Chroniosaurus

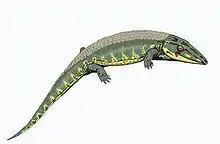
Restoration of "C. dongusensis"

Chroniosaurus is an extinct genus of chroniosuchid stegocephalian, often considered a reptiliomorph but possibly a stem-tetrapod, from upper Permian (upper Tatarian age) deposits of Novgorod, Orenburg and Vologda Regions, Russia. It was first named by Tverdokhlebova in 1972 and the type species is "Chroniosaurus dongusensis".